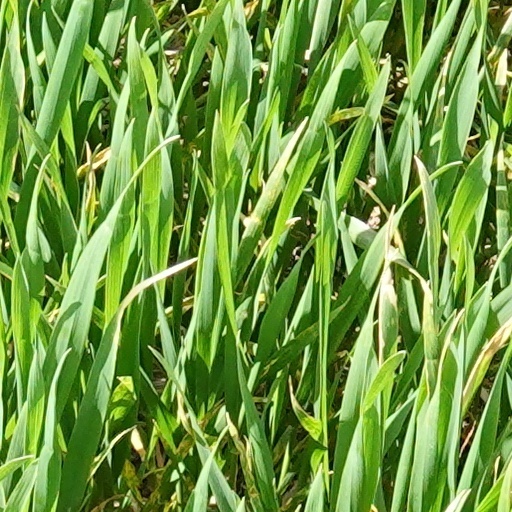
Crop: wheat